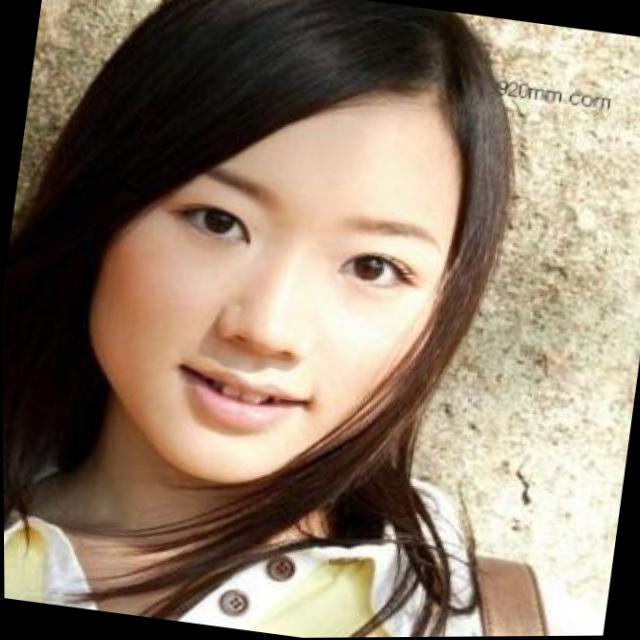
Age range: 13-20